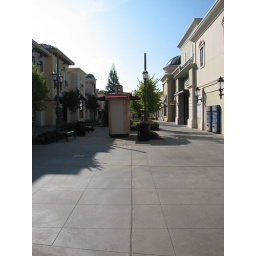
bridge street mall in madison al me and travsi